Sky position (RA, Dec in degrees): 202.198, 1.514
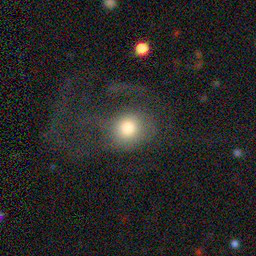
Galaxy morphology: Disturbed Galaxies